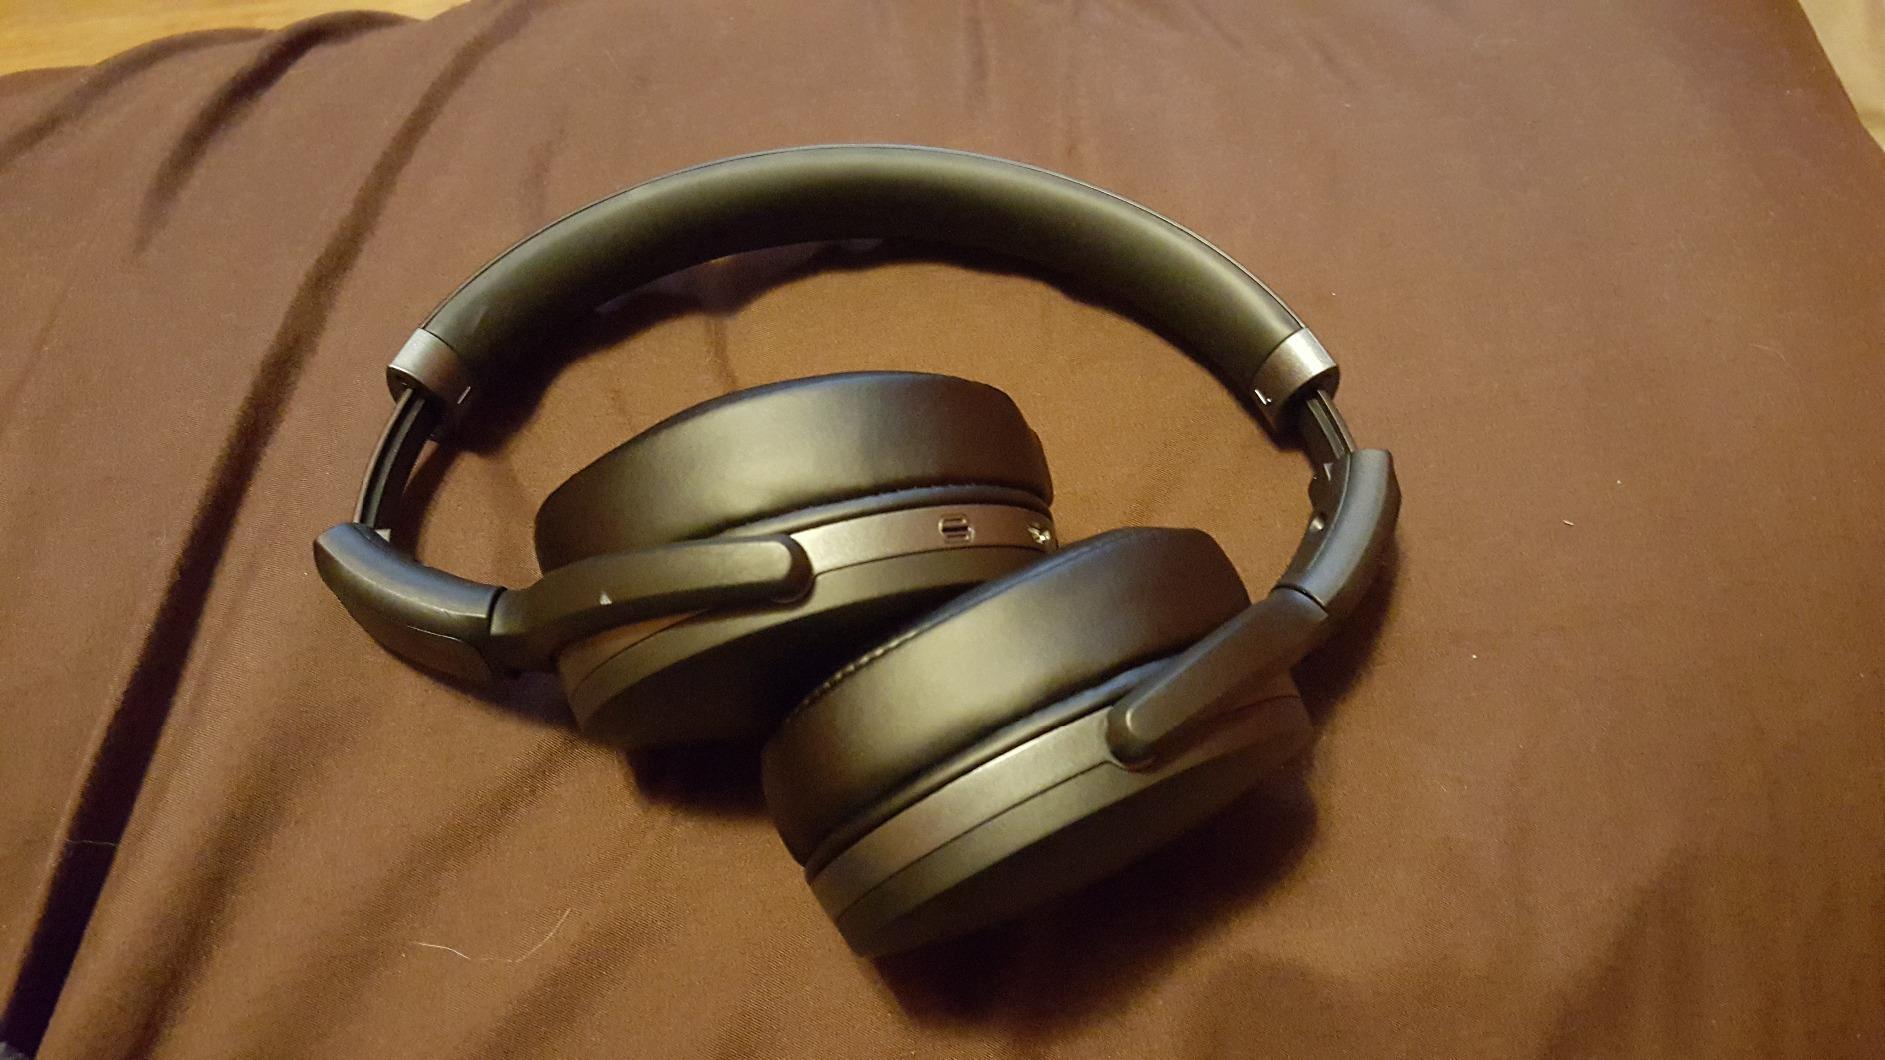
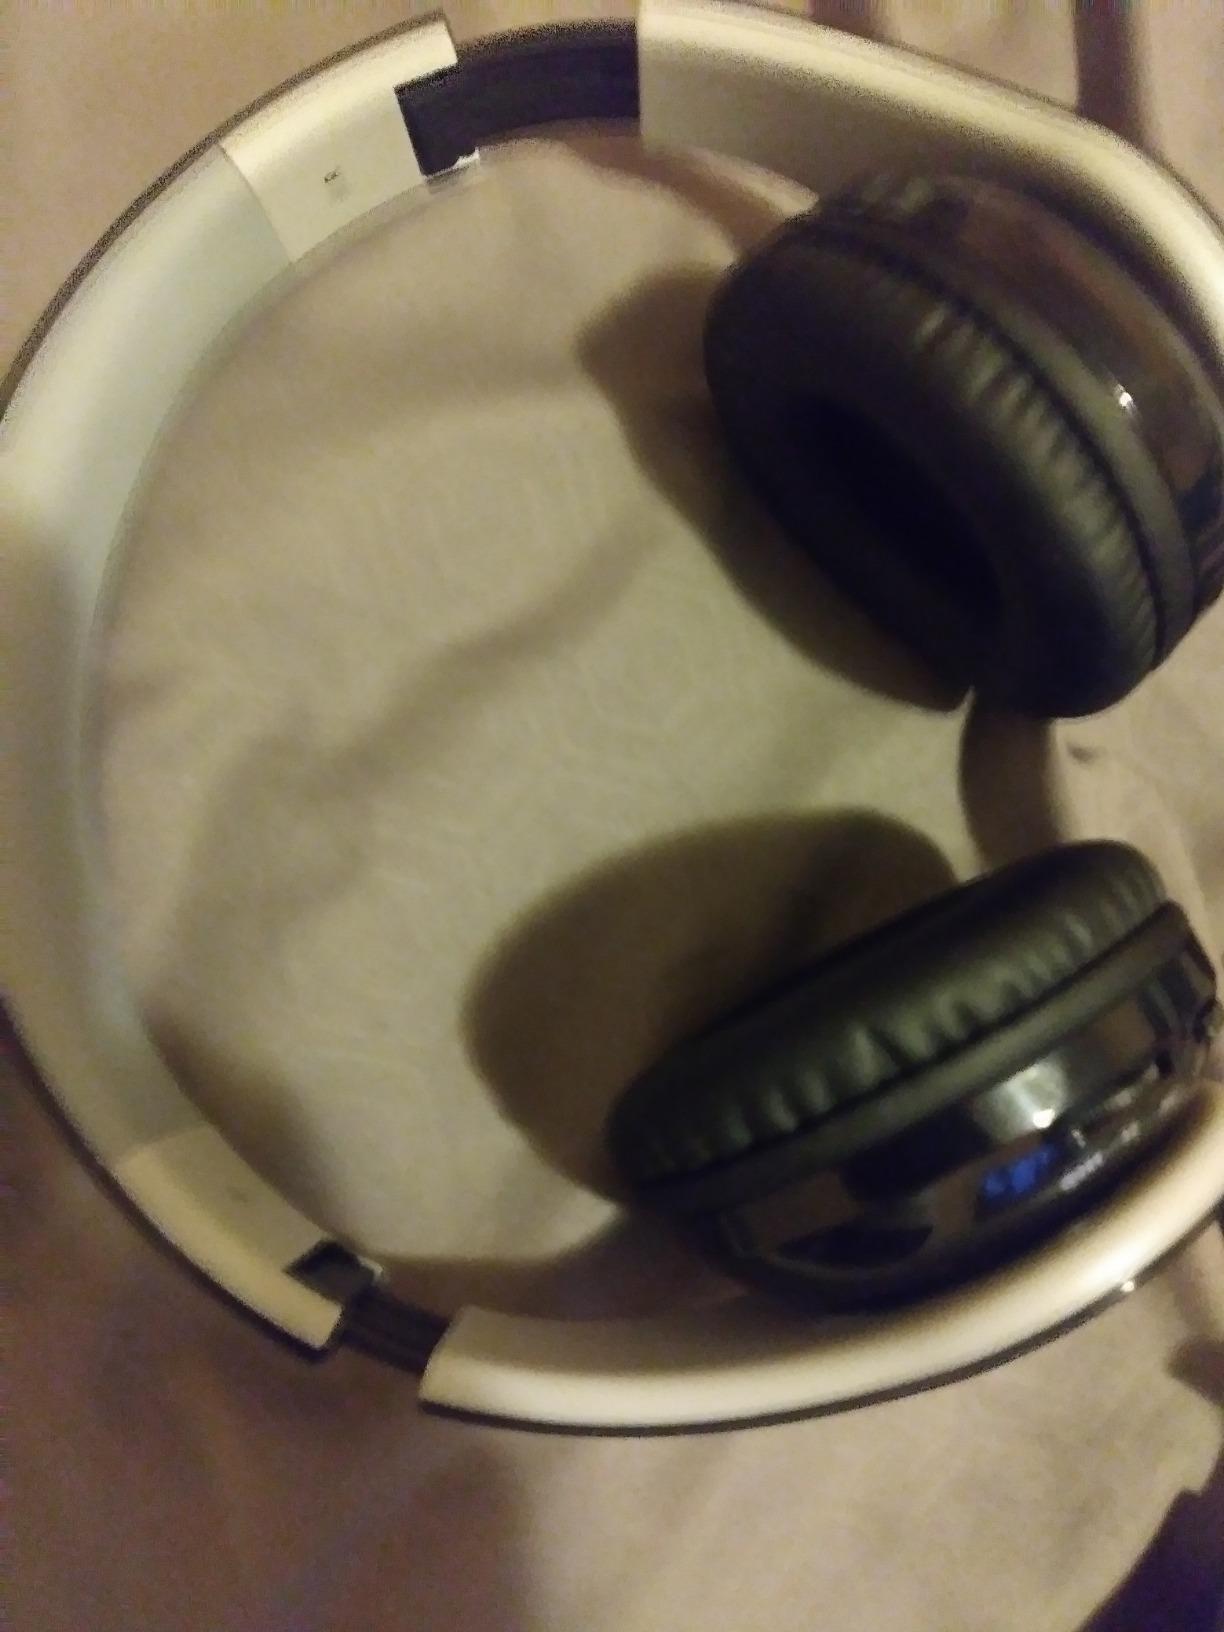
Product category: headphones
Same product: no